Semey

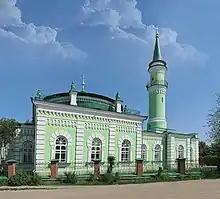
Tatar Mosque of Semey, 2009

The first Russian settlement in the area dates from 1718, when Russia built a fort beside the river Irtysh, near the ruins of an ancient Buddhist monastery, where seven buildings could be seen. The fort (and later the city) was named "Semipalatinsk" (Russian for "Seven-Chambered City") after the monastery. The fort suffered frequent flooding caused by snowmelt swelling the Irtysh.